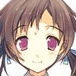
Portrait style: Anime Portrait